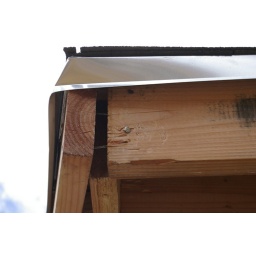
Site 14 outside Tecate Mexico building a house by the TKA students.